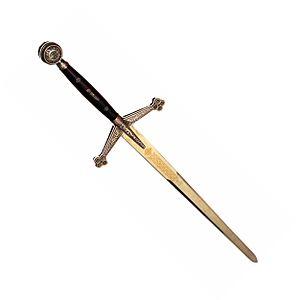
Le ricasso est une partie de la lame d'une épée ou d'un couteau.
A Kind of Magic est le douzième album studio du groupe de rock britannique Queen, sorti en juin 1986. Revitalisé par sa prestation très remarquée lors du Live Aid, le groupe accepte peu après de contribuer à la bande originale du film Highlander. En cours d'enregistrement, le quatuor décide de sortir un album à part entière, ce qui donne à celui-ci un côté assez hybride puisque six des neuf titres qui le composent peuvent être entendus dans le film sous des formes plus ou moins différentes. Pas moins de sept singles sont extraits de l'album mais seuls les deux premiers, One Vision et A Kind of Magic, sortent dans le monde entier.
Une claymore est une large et grande épée à une main et demie ou 2 mains qui était utilisée par les Highlanders, les guerriers écossais.
L'histoire de l’armement médiéval est marquée par la suprématie de la cavalerie, à compter de la bataille d'Andrinople où les cavaliers lourds de l'armée des Goths vainquent les cohortes de la Légion romaine.